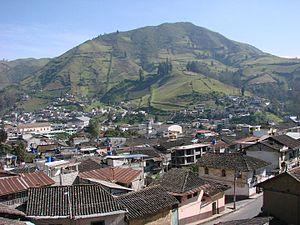
La bataille de Chimbo est un affrontement militaire livré le 25 juillet 1812 aux alentours de la ville de San José de Chimbo, dans l'actuelle province équatorienne de Chimborazo où s'affrontent les armées de l'État de Quito, commandées par le colonel Carlos de Montúfar, et celles de l'Empire espagnol, dirigées par le colonel Manuel Arredondo.